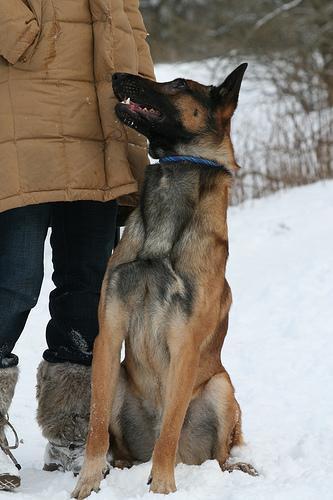
malinois